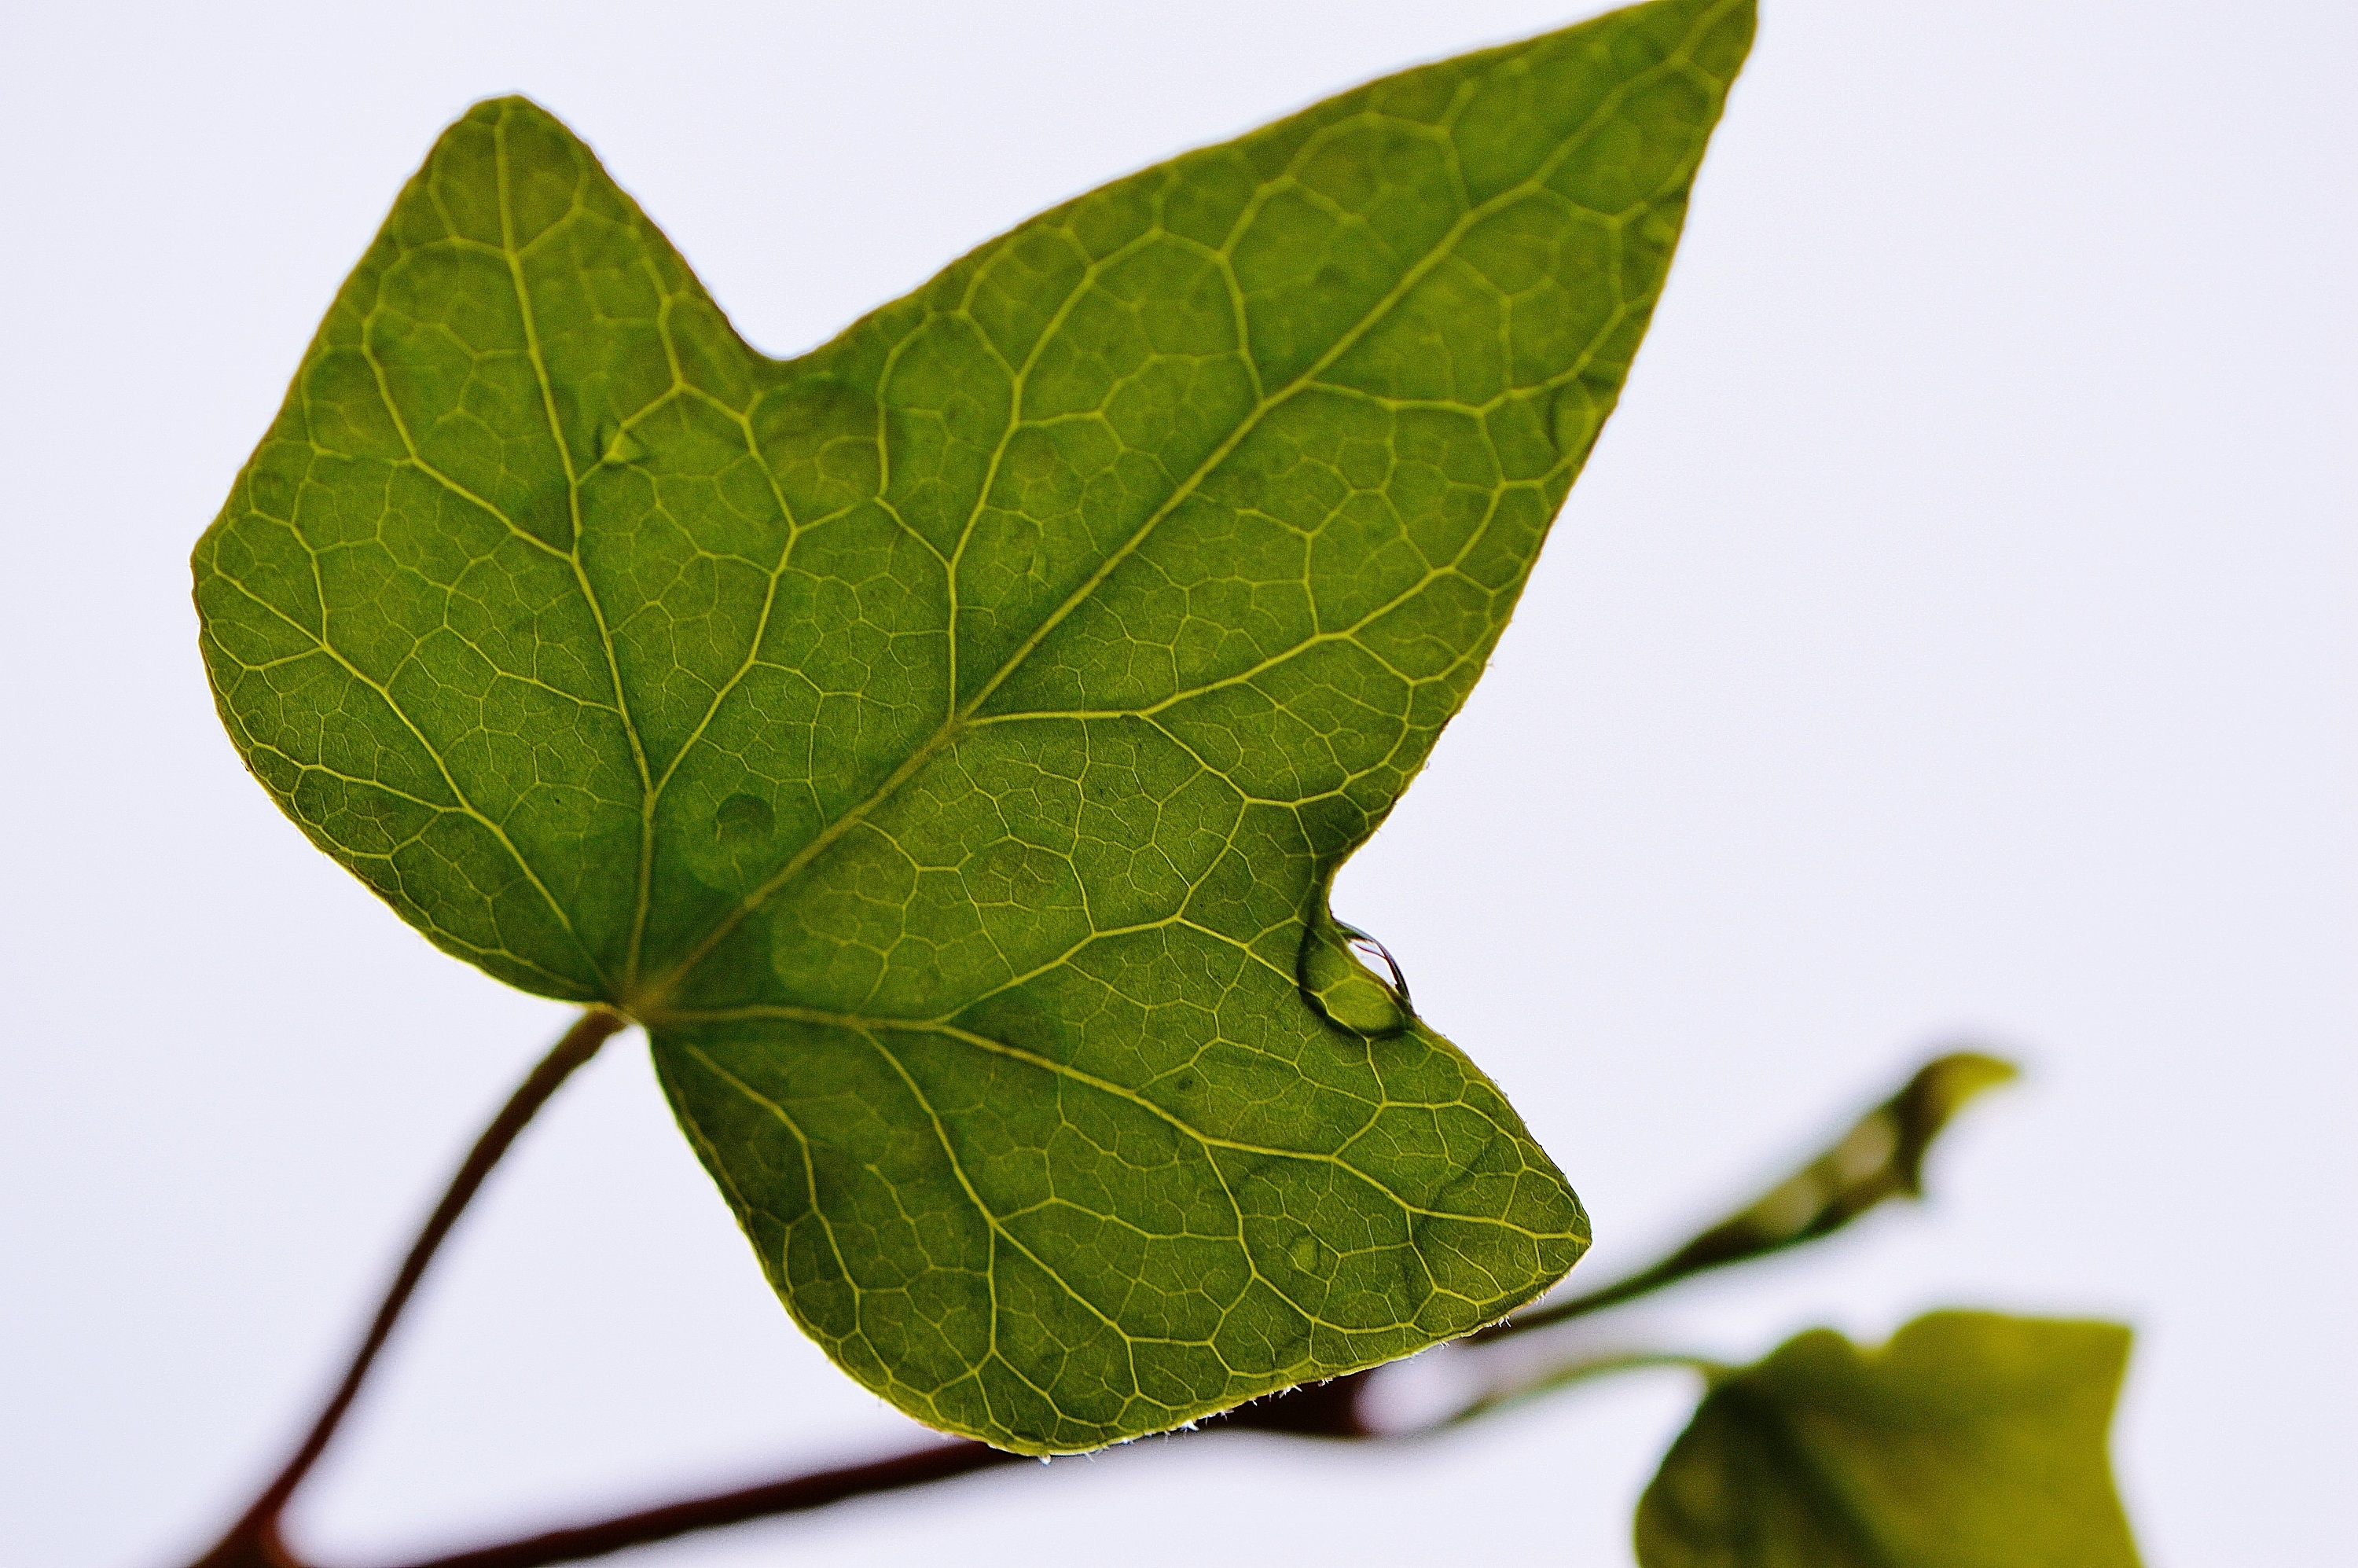
tree, nature, branch, plant, leaf, flower, green, insect, ivy, botany, flora, background, macro photography, flowering plant, plant stem, land plant